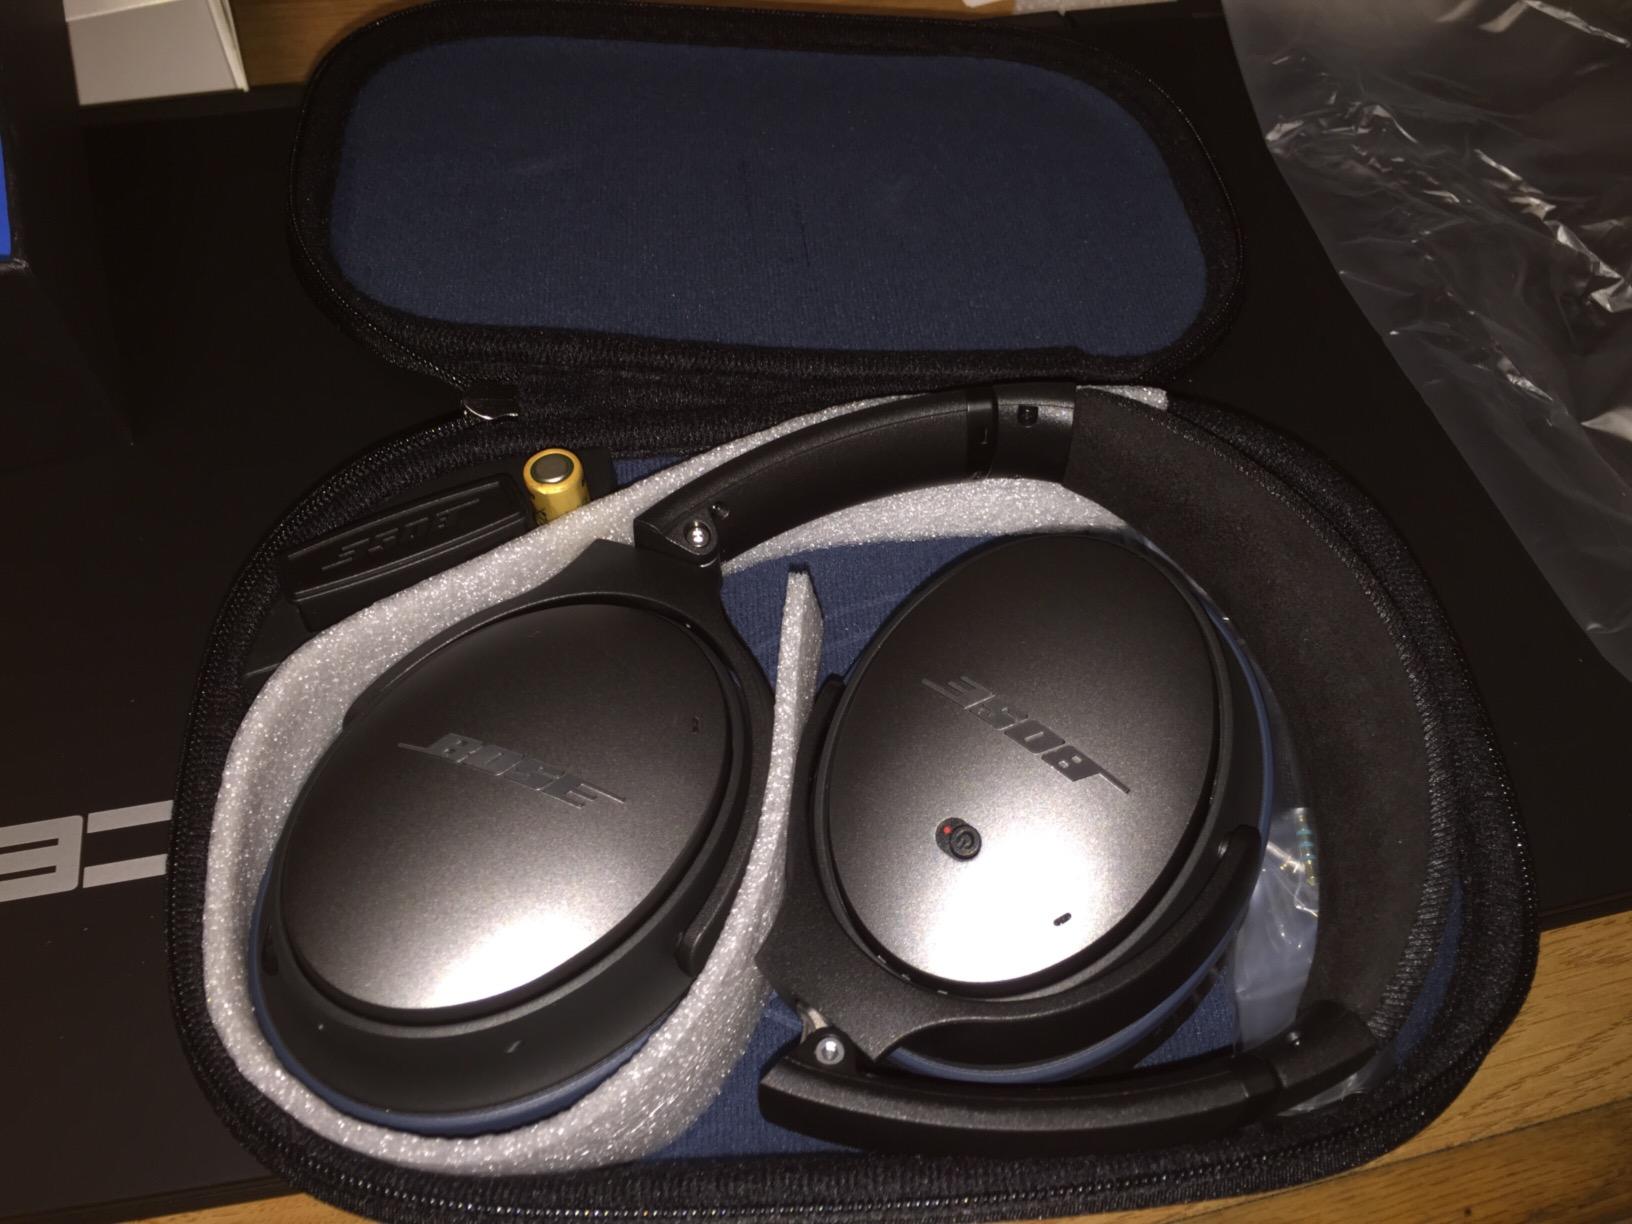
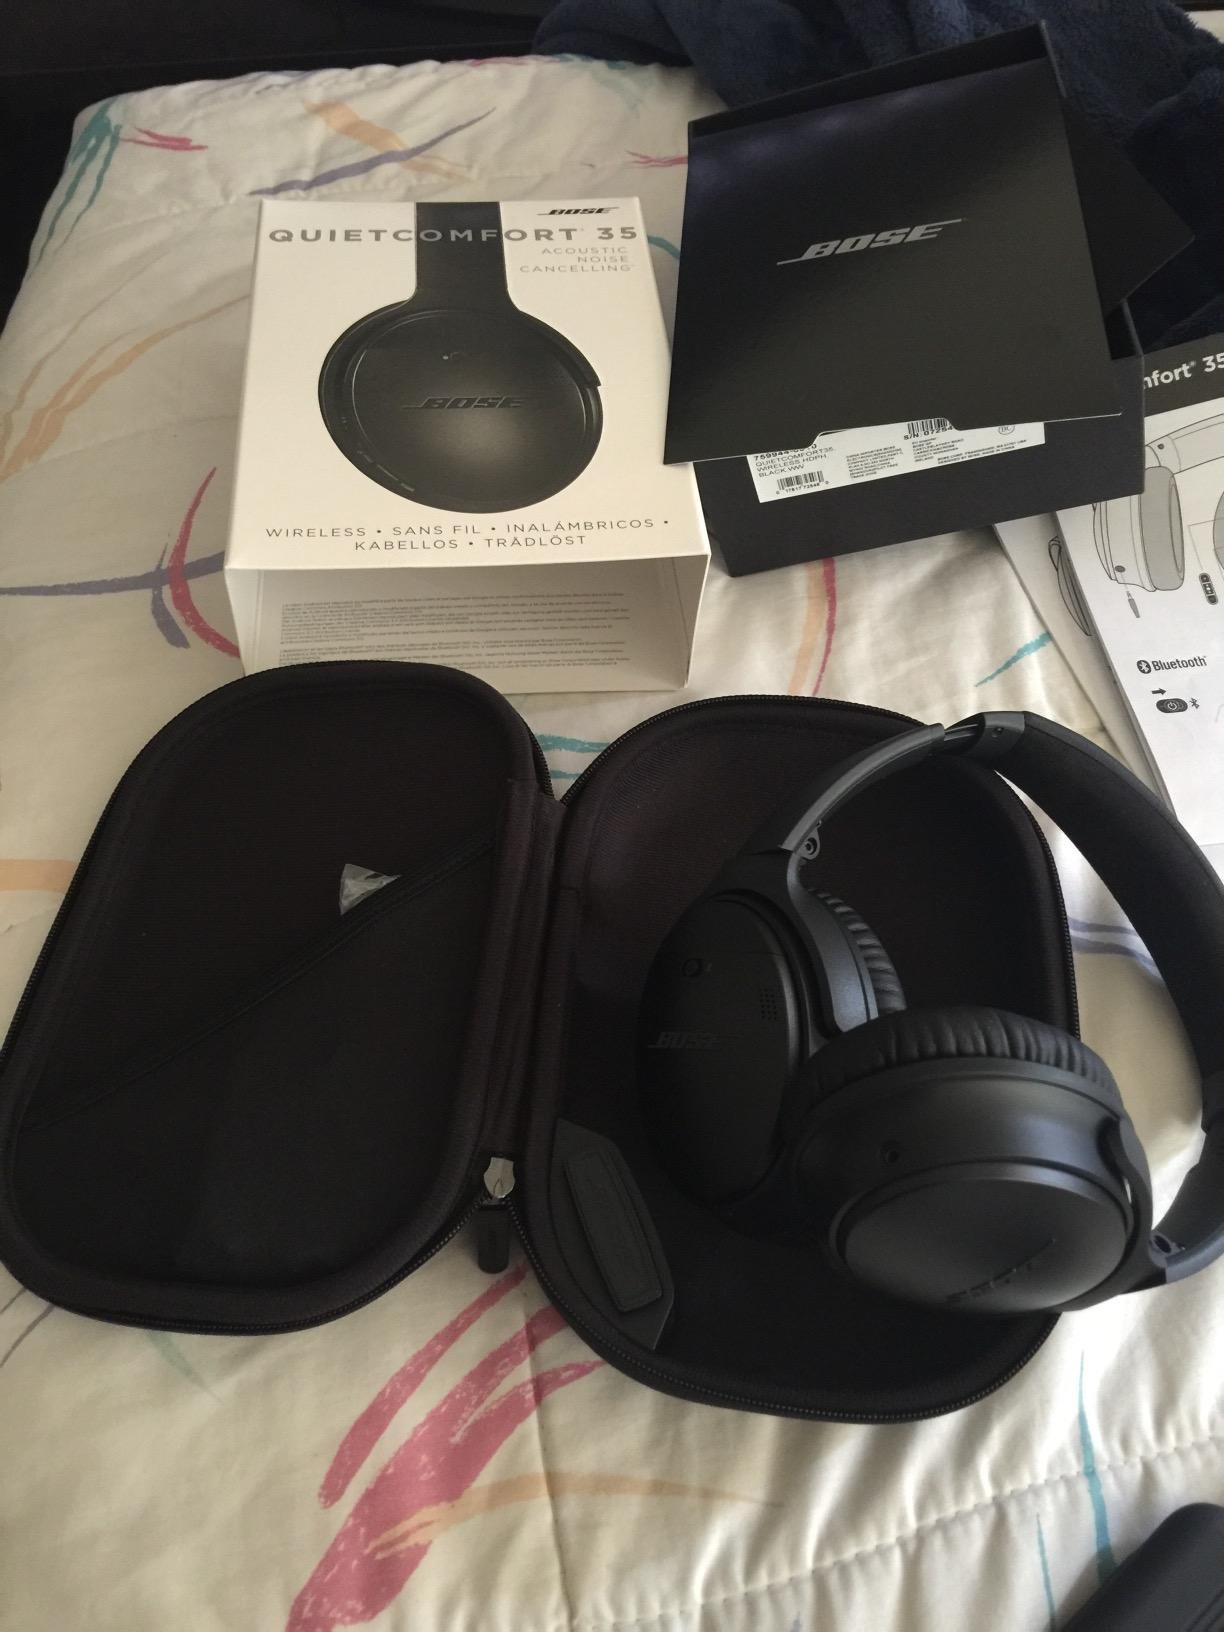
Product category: headphones
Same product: no